List of dangerous snakes

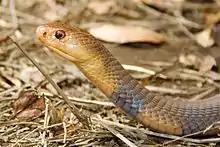
Mali cobra ("Naja katiensis")

Another medically important African spitting cobra is the Mozambique spitting cobra ("Naja mossambica"). This species is considered irritable and highly aggressive. The Mozambique spitting cobra is responsible for a significant number of bites throughout its range, but most are not fatal. The venom is both neurotoxic and cytotoxic.